Vilmos Freund

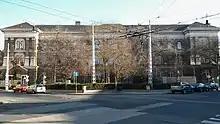
the Bethlen Square Palace of the National Institute for the Deafblind of Israel

After graduating from high school he studied in Zürich (1866). In Budapest, he first appeared in the design competition of the new Parliament in 1883, and has since been successful in the following competition: Budapest Izr. Hospital 1888, New York Palace 1892, Lipótváros Casino.